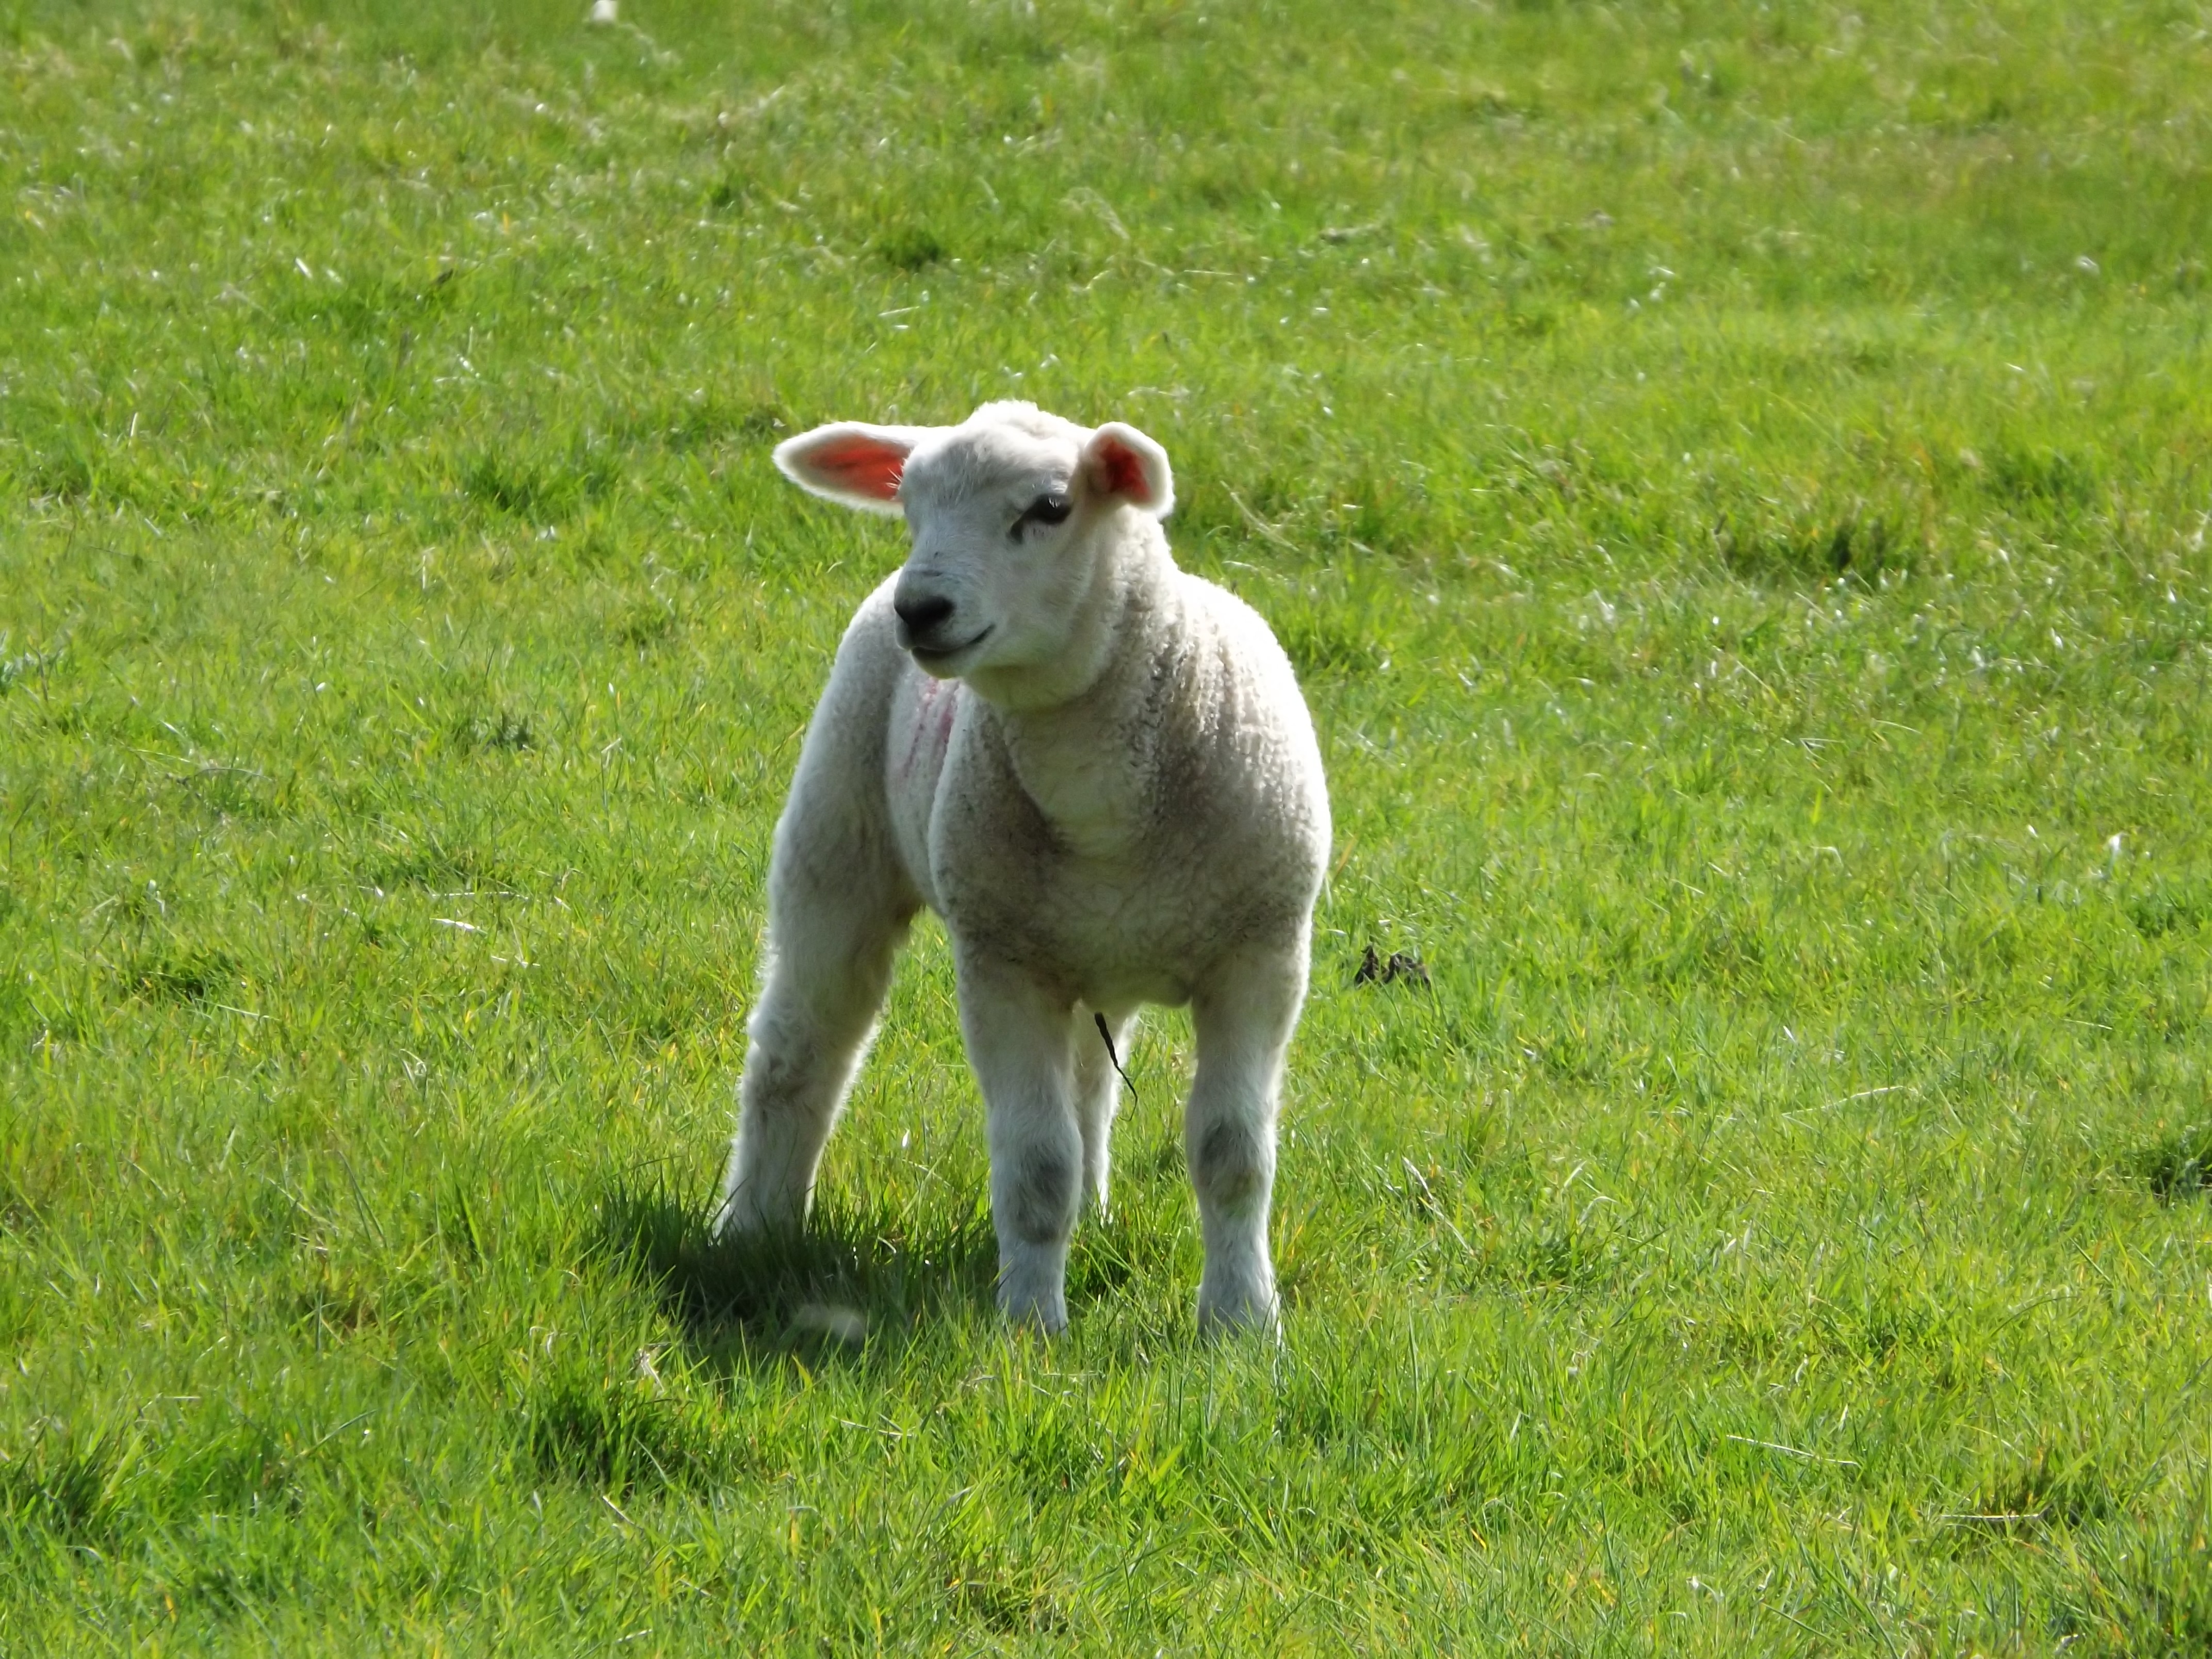
nature, grass, field, farm, meadow, animal, goat, farming, pasture, grazing, livestock, sheep, mammal, lamb, goats, vertebrate, sheeps, cow goat family